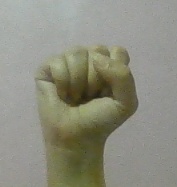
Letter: saad